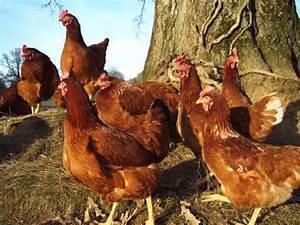
chicken